Al-Dana, Syria

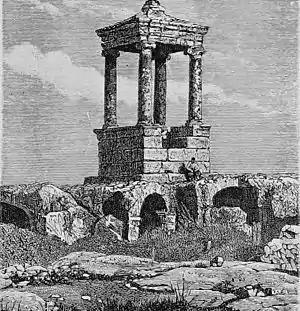
The Roman pyramid tomb.

Al-Dana has been identified with the Aramaean city of "Adennu" or "Adinnu." Adennu was the first Aramaean city conquered by the Assyrians during Shalmaneser III's military campaign against Syria in 853 BCE. The city was captured without resistance.